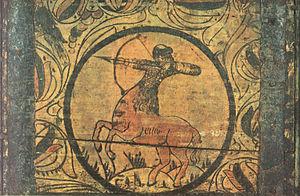
Polkan ou Palkan est, dans le folklore russe et les bylines, un être moitié homme et moitié cheval possédant une puissance et une rapidité énormes. D'abord ennemi du héros Bova Korolevitch, il devient ensuite son allié.